Adrian Fulle

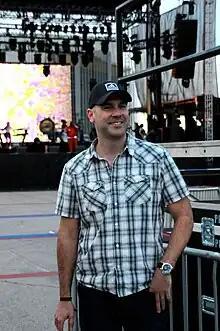

Adrian Fulle (born April 25, 1972) is an American writer, director and producer. He graduated from Columbia College, Chicago with a BA in Film and Video and first worked for The Walt Disney Company. Among others, he has produced work for companies such as Amazon Studios, Warner Bros., Sony, Intel, Adobe and DTS.